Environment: real
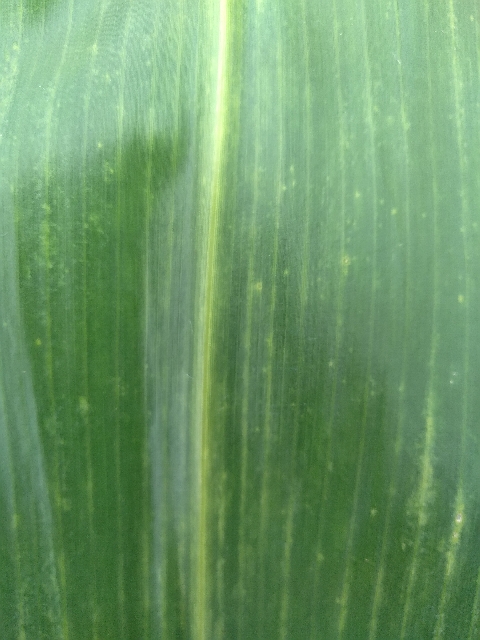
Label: lethal_necrosis